Frank Thelen

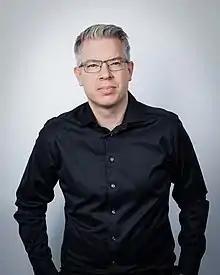
Thelen in 2020

Frank Thelen (born 10 October 1975) is a German businessman, investor and author based in Bonn. He is best known as a former investor in the TV series "Die Höhle der Löwen", the German version of "Shark Tank".